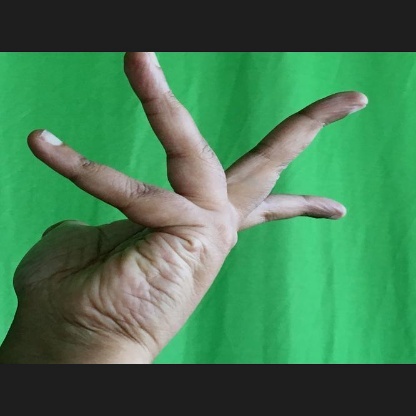
Mudra: Alapadmam